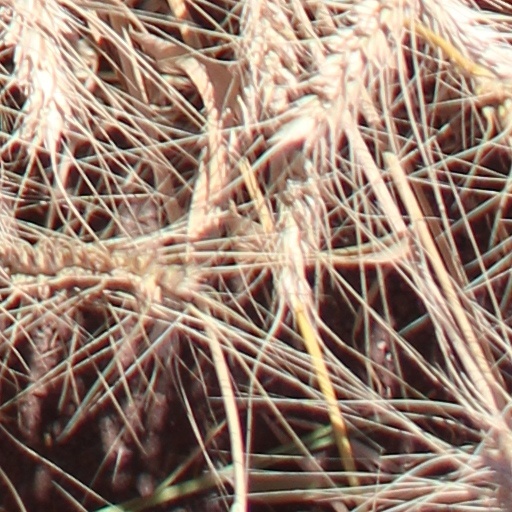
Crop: wheat